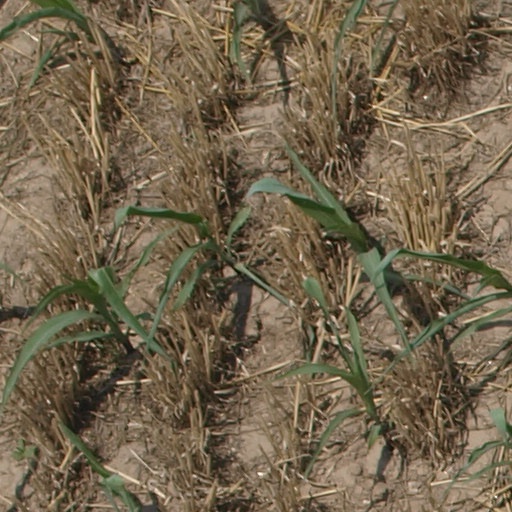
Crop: maize; corn